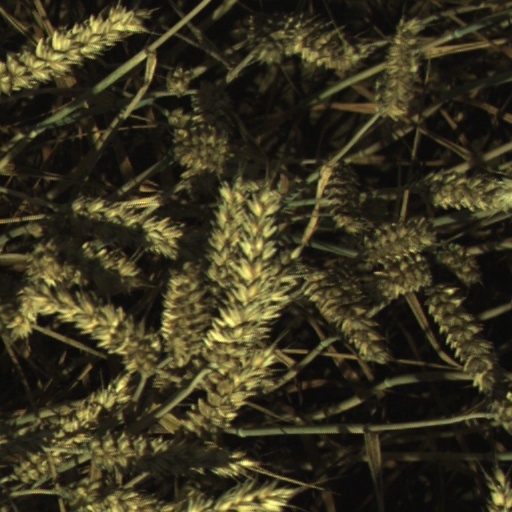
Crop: wheat